Low Moor, Lancashire

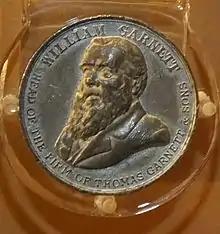
William Garnett, of Thomas Garnett and sons

Low Moor is a hamlet which is part of the town of Clitheroe, located in Lancashire, England. It is situated two miles southwest of Clitheroe proper. It is significant for being a well documented mill village.